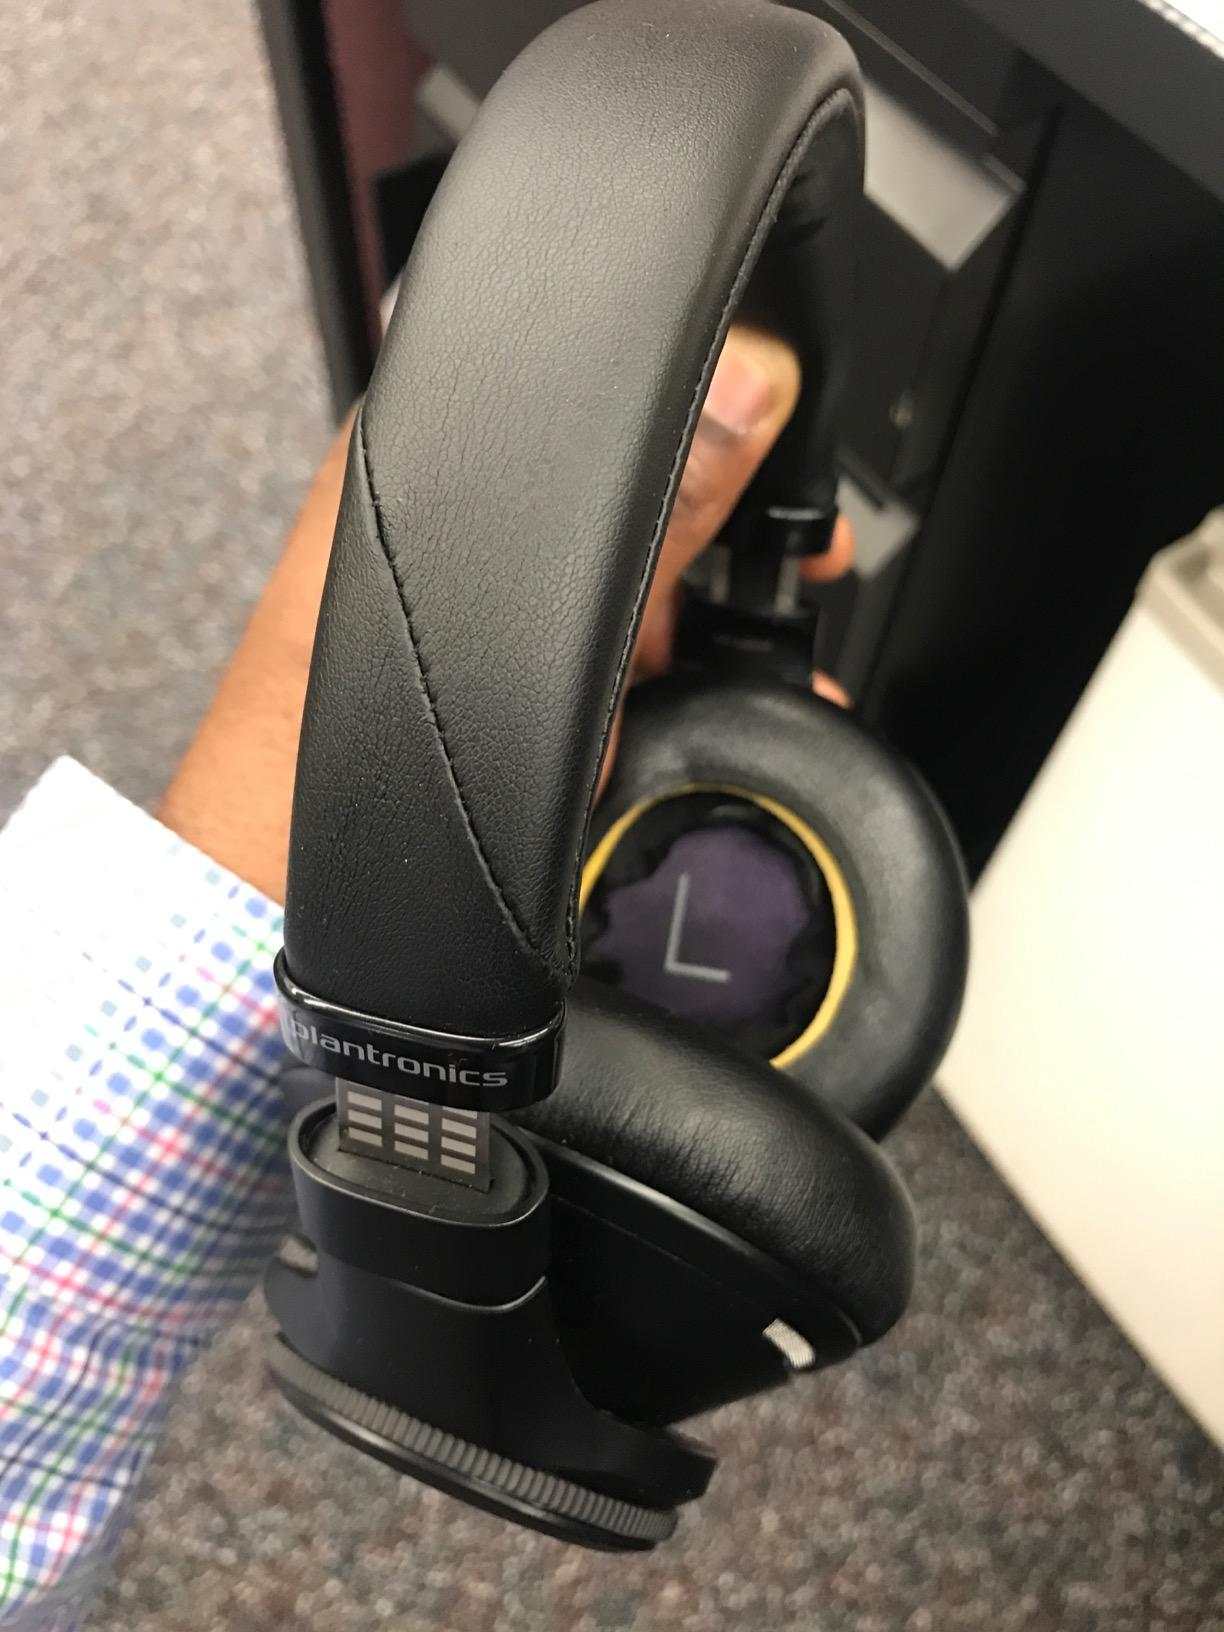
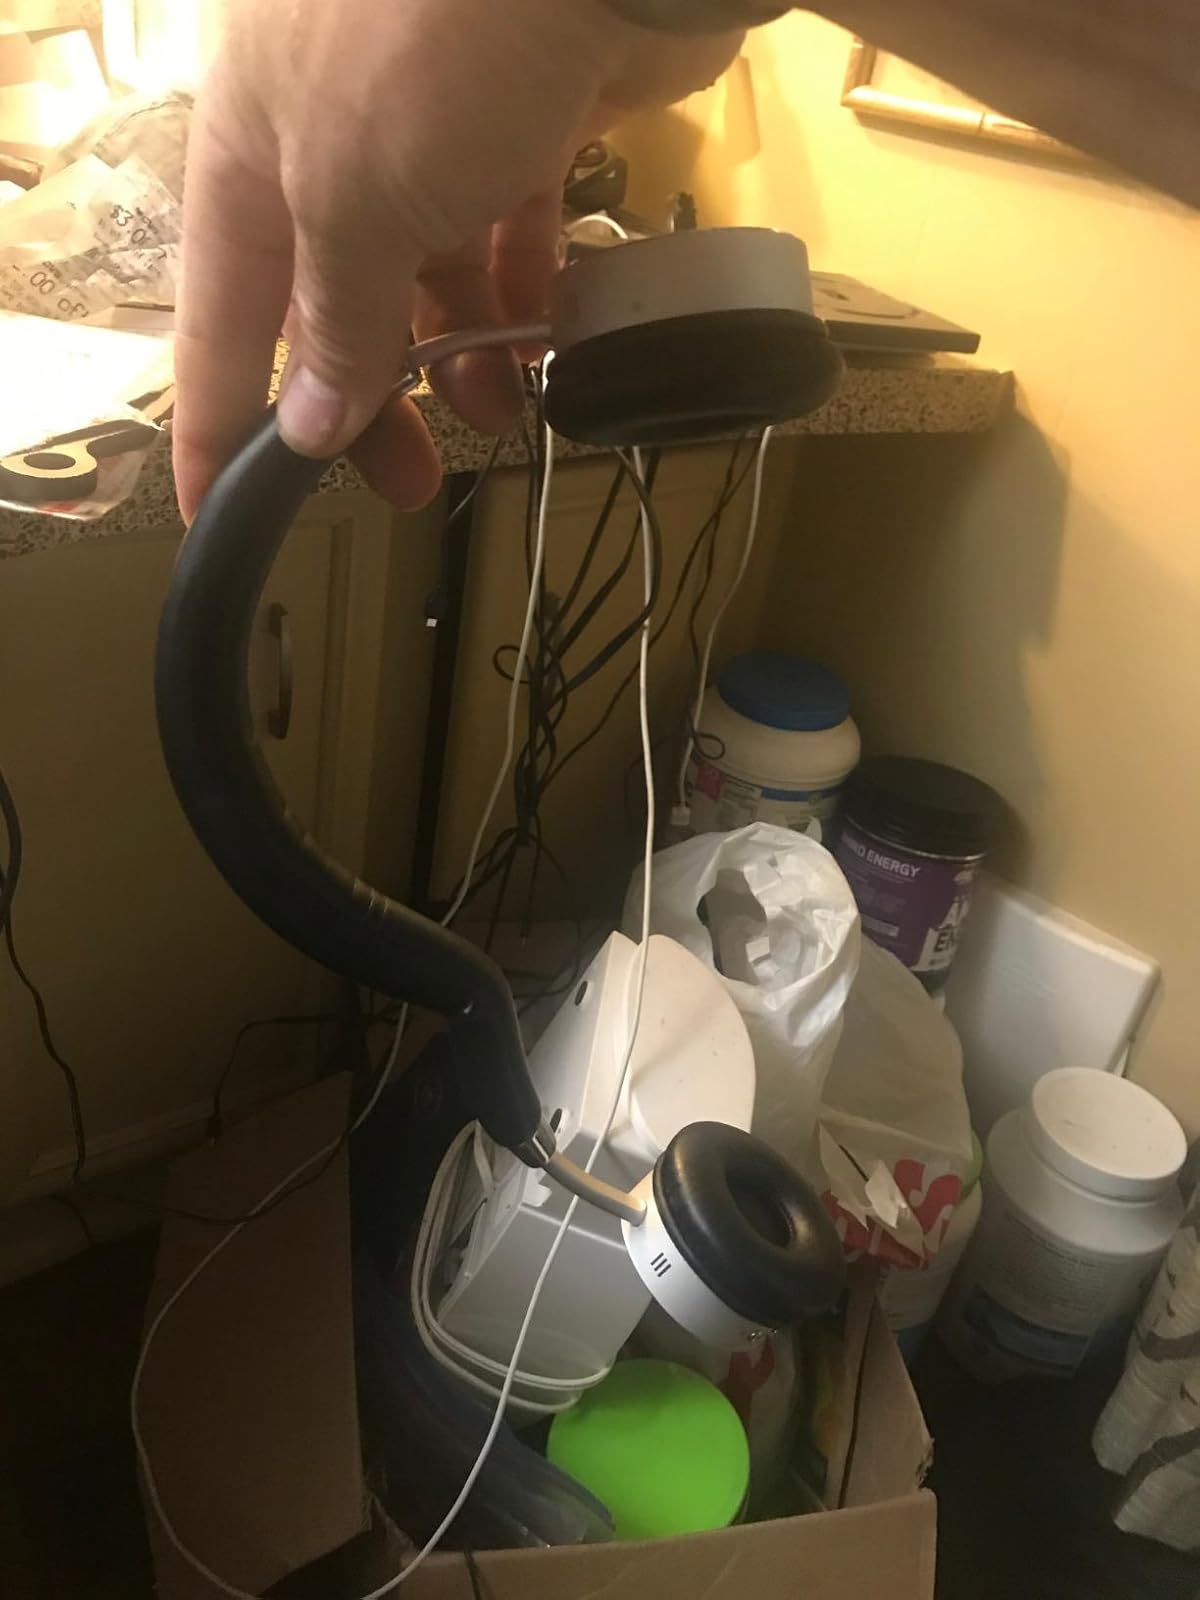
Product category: headphones
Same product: no